Étoile-Saint-Cyrice

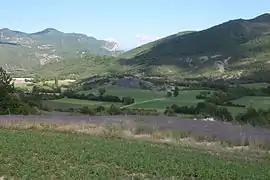
The valley of Étoile-Saint-Cyrice

Étoile-Saint-Cyrice is a commune in the Hautes-Alpes department in southeastern France.